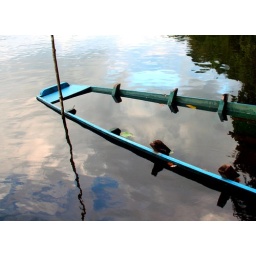
boat and water reflections in Amazonia